The Skeptical Environmentalist

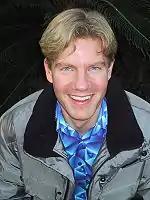
Portrait of the author, Bjørn Lomborg

The book was written by Bjørn Lomborg, a Danish statistician who worked at Aarhus University. The ideas and writing for the book began in the 1990s. He was inspired by an interview with Julian Lincoln Simon which was published in the magazine "Wired", in which Simon claimed that calculations he had conducted with publicly available data led him to conclude that standard doomsday conceptions of the state of the world were incorrect. He assumed Simon's views were the product of his American conservative thinking, but in 1997, Lomborg undertook a similar assessment with some of his students and came to similar conclusions as Simon.